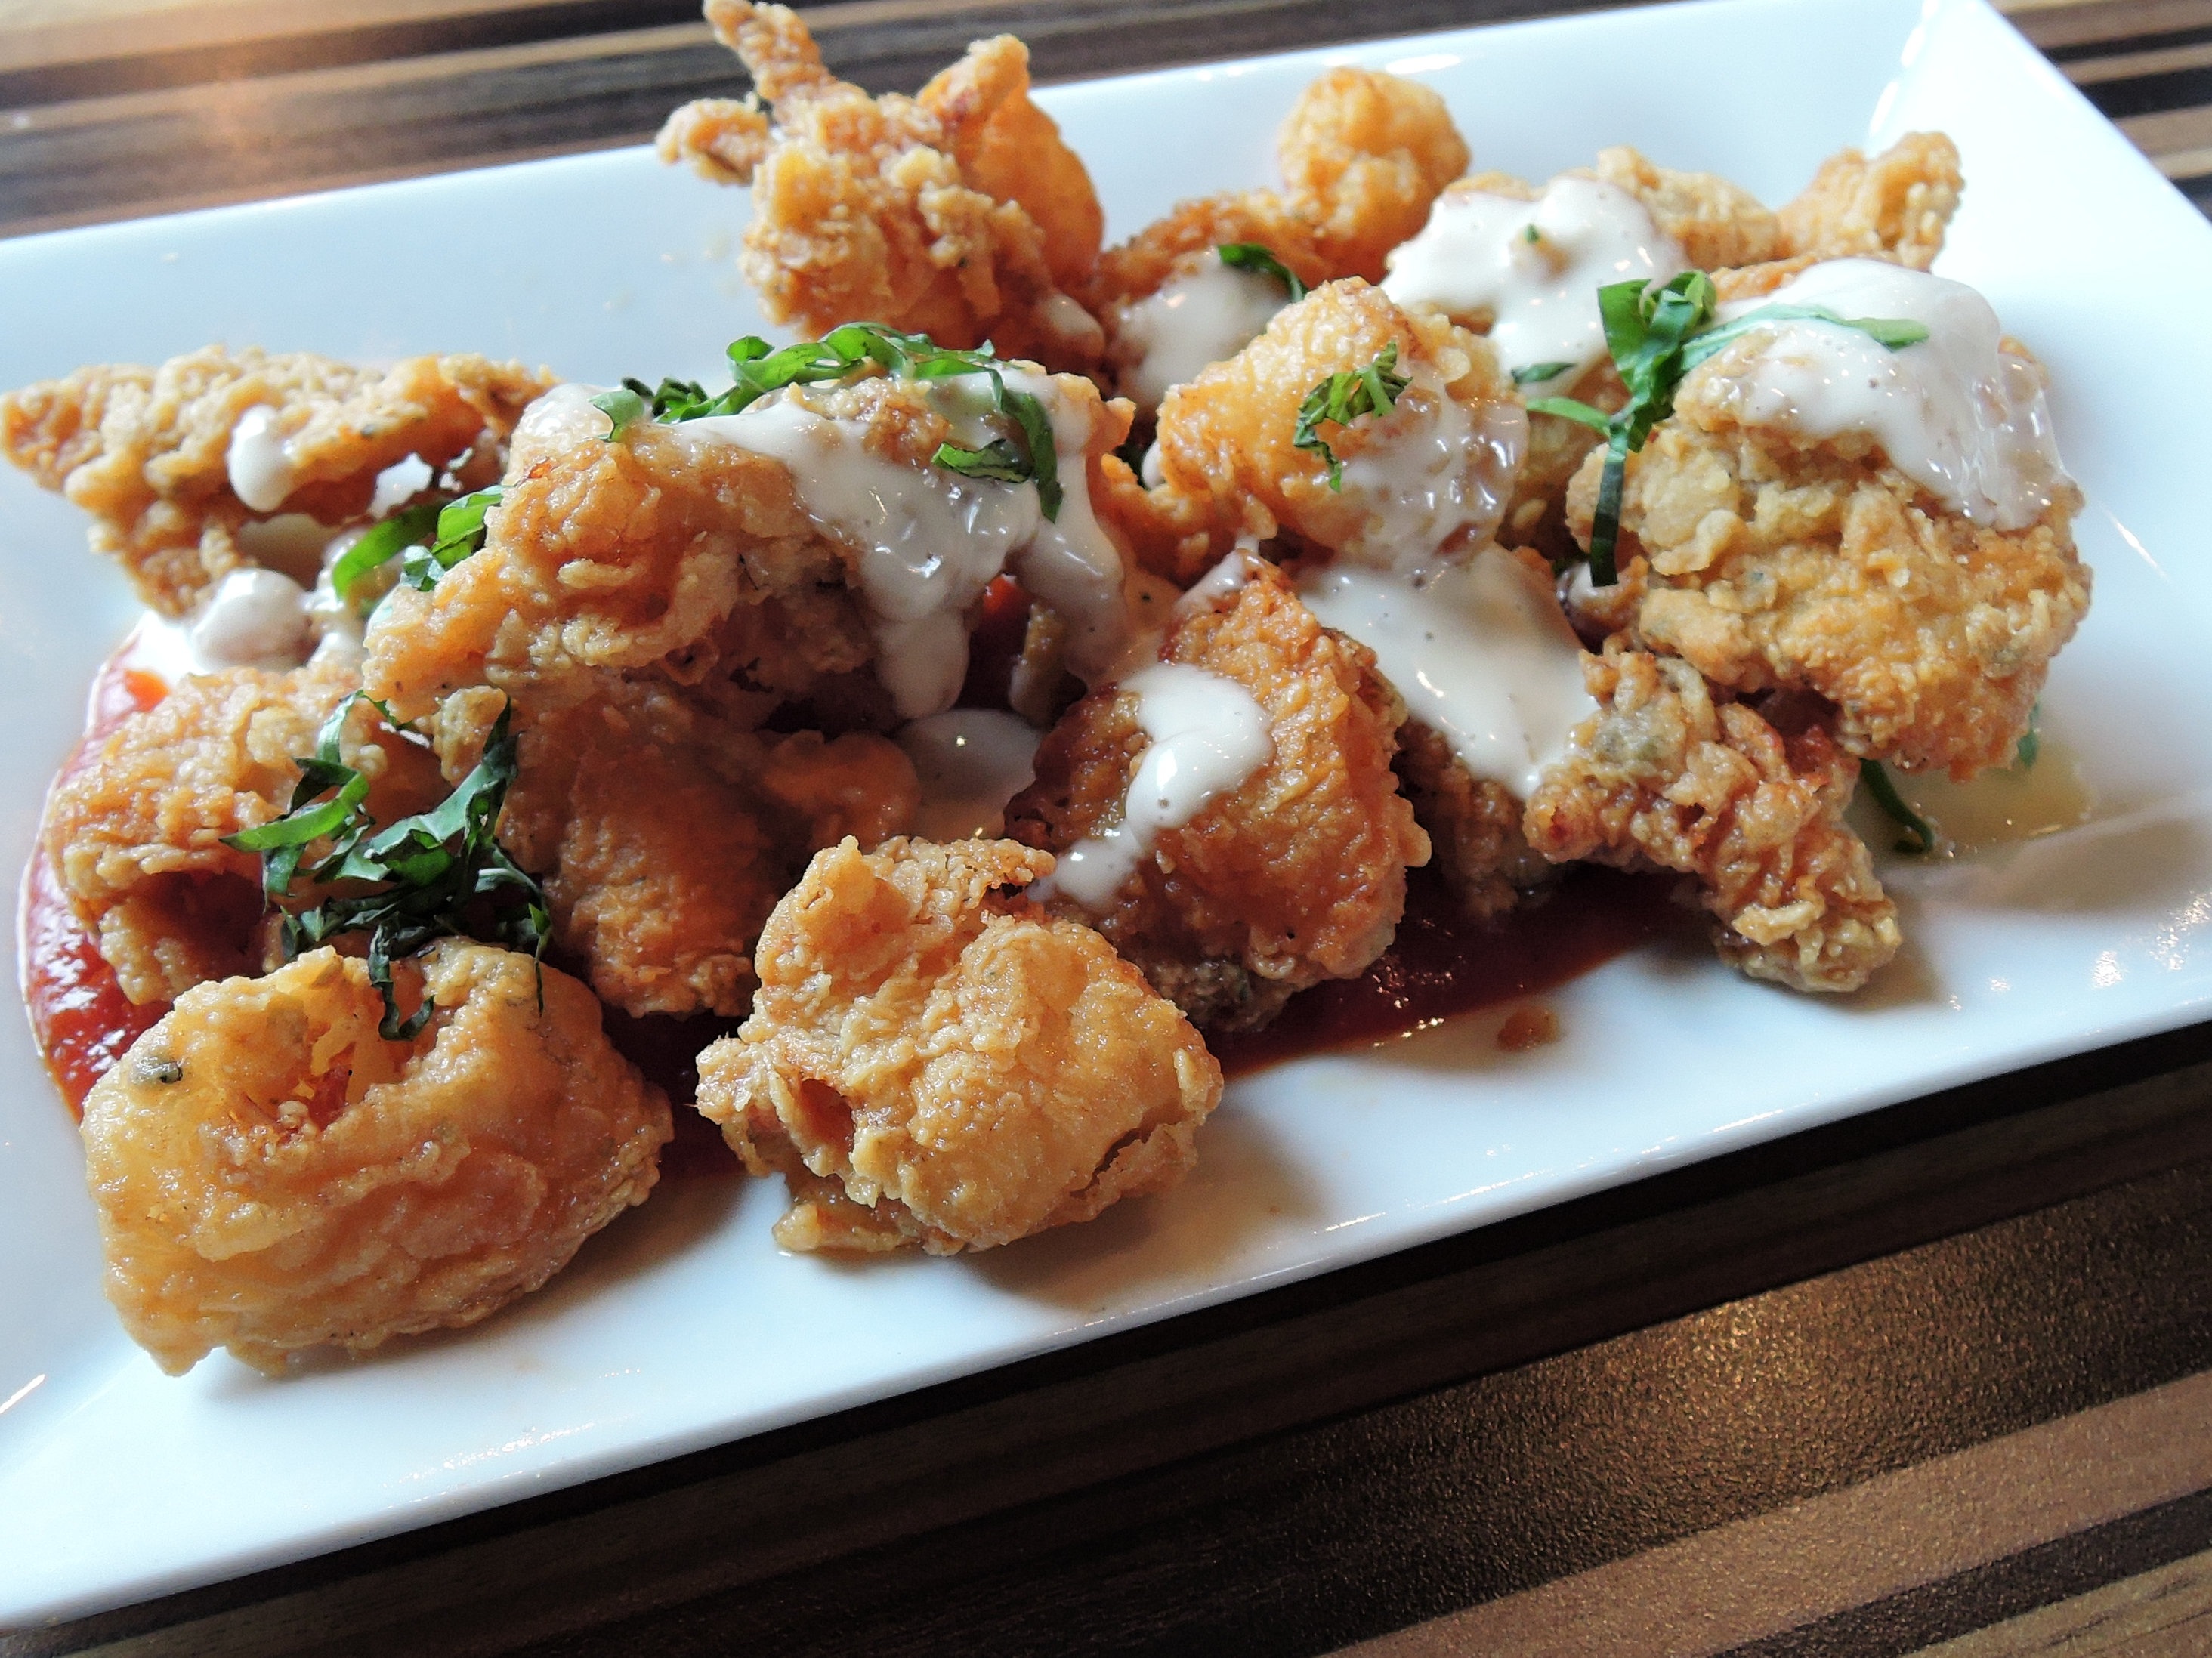
dish, meal, food, produce, deep fried, meat, cuisine, asian food, vegetarian food, chicken meat, calamari, chinese food, arugula, marinara sauce, fried food